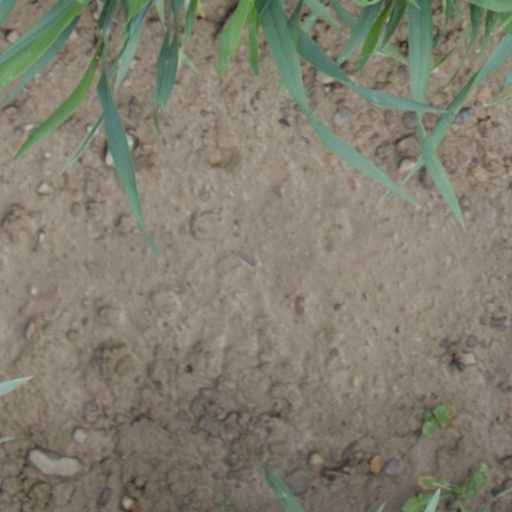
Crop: wheat